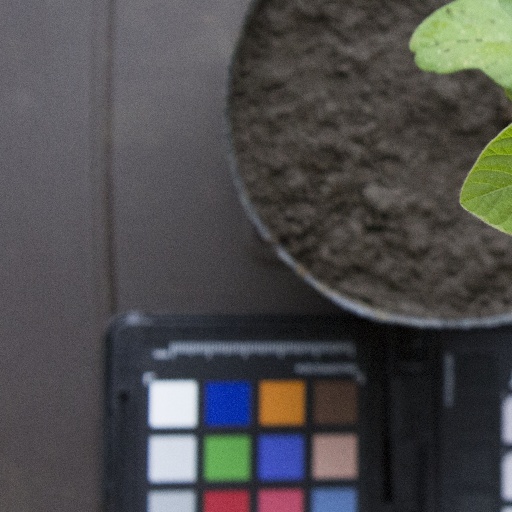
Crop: soybean